Luritja

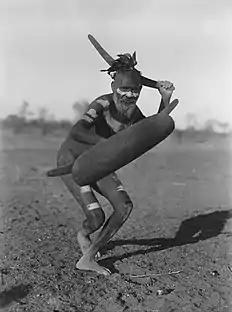
A Luritja man demonstrating method of attack with boomerang under cover of shield (1920)

The Luritja or Loritja people, also known as Kukatja or Kukatja-Luritja, are an Aboriginal Australian people of the Northern Territory. Their traditional lands are immediately west of the Derwent River, that forms a frontier with the Arrernte people, with their lands covering some . Their language is the Luritja dialect, a Western Desert language.